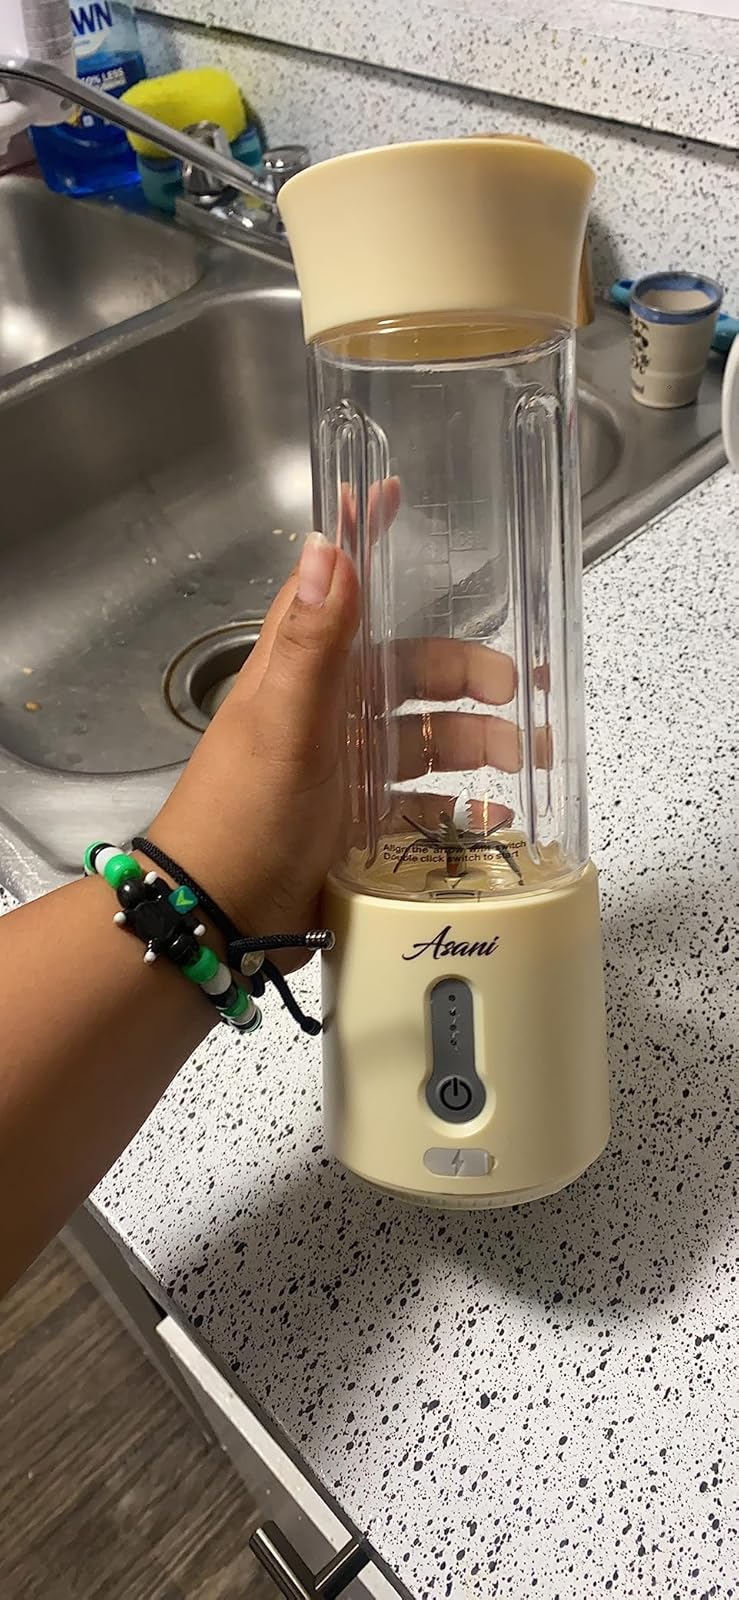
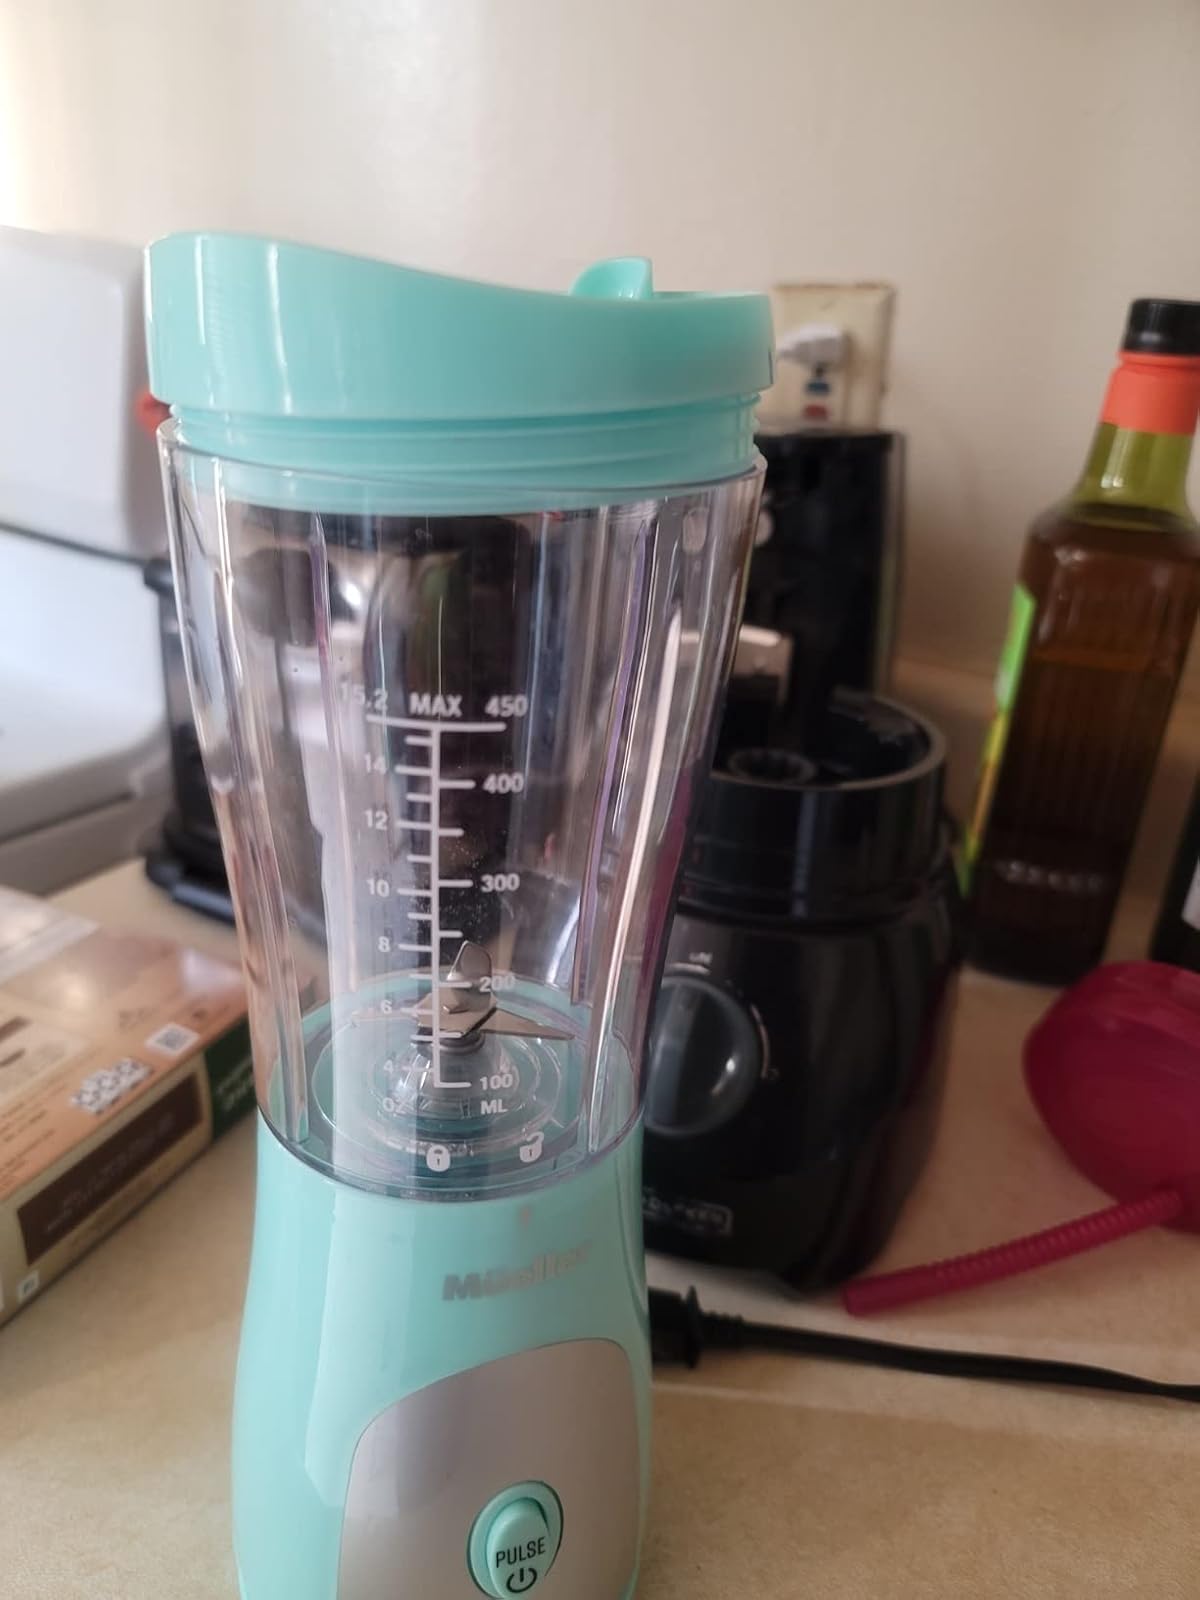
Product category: items_blender
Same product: no